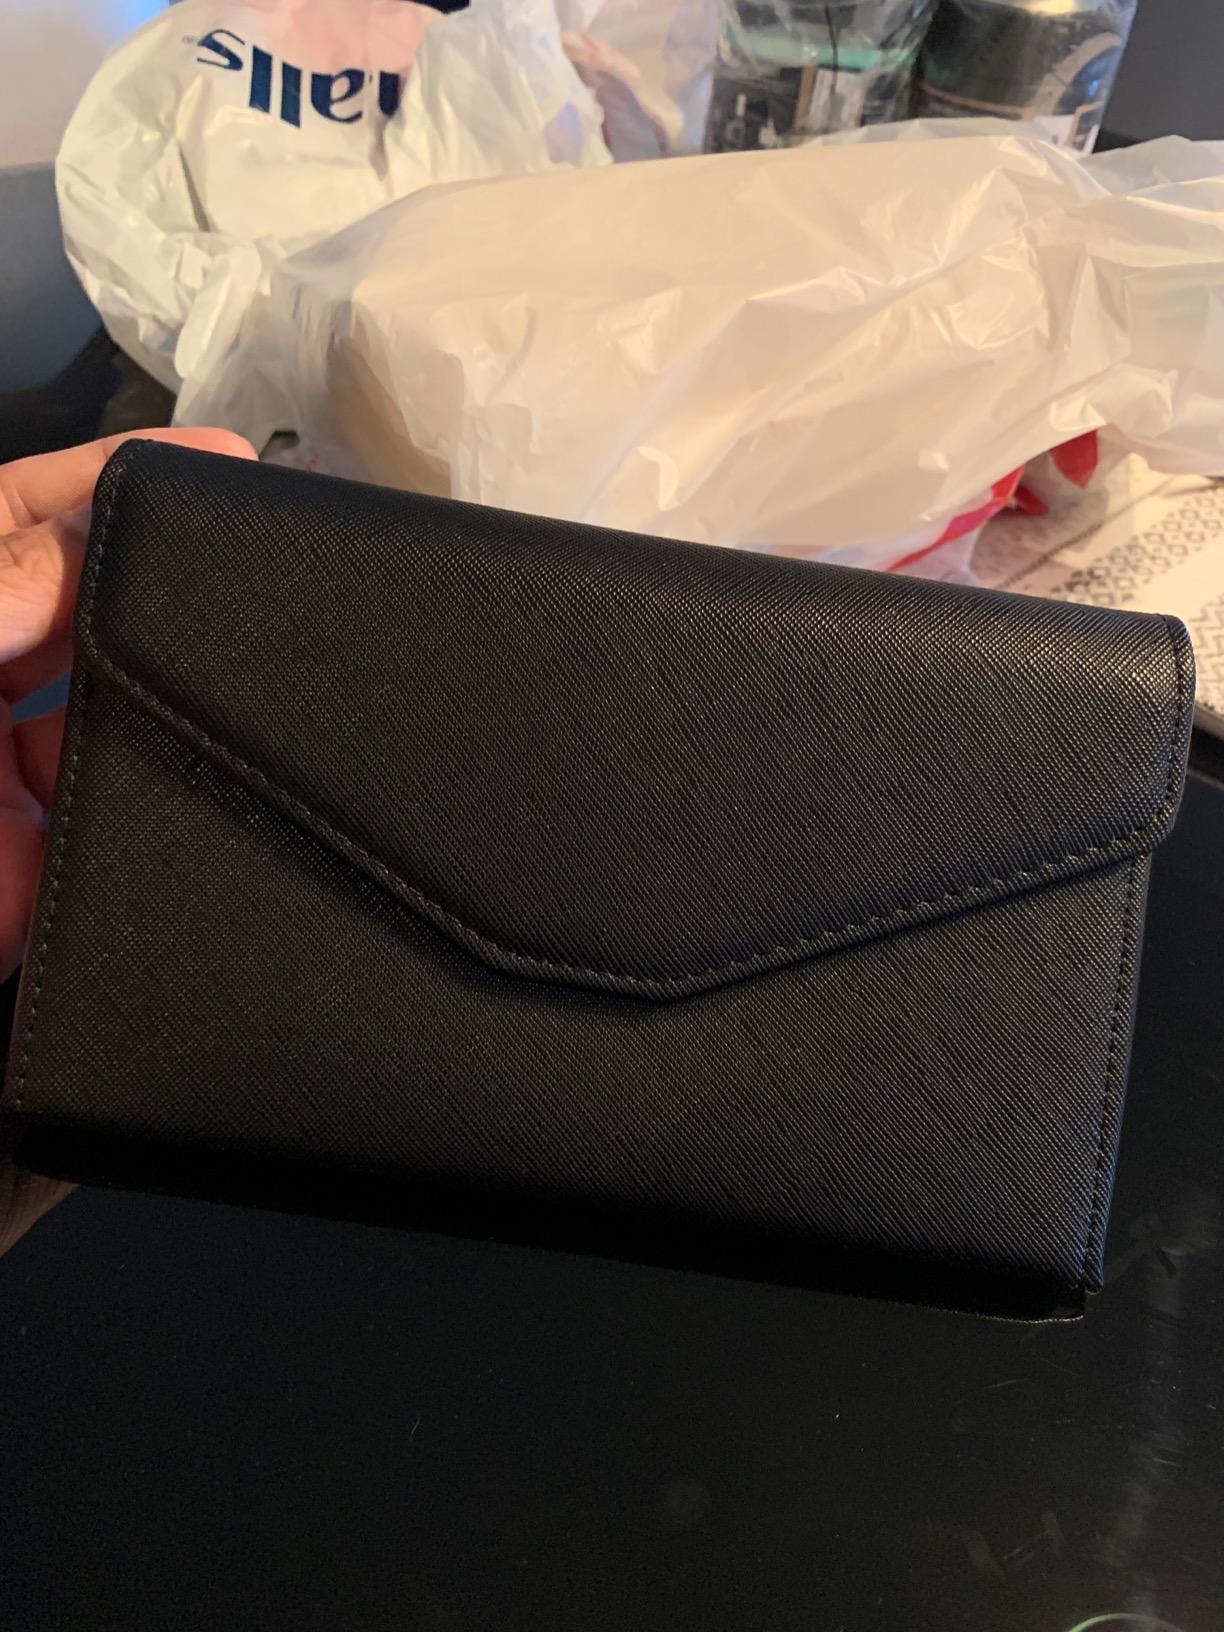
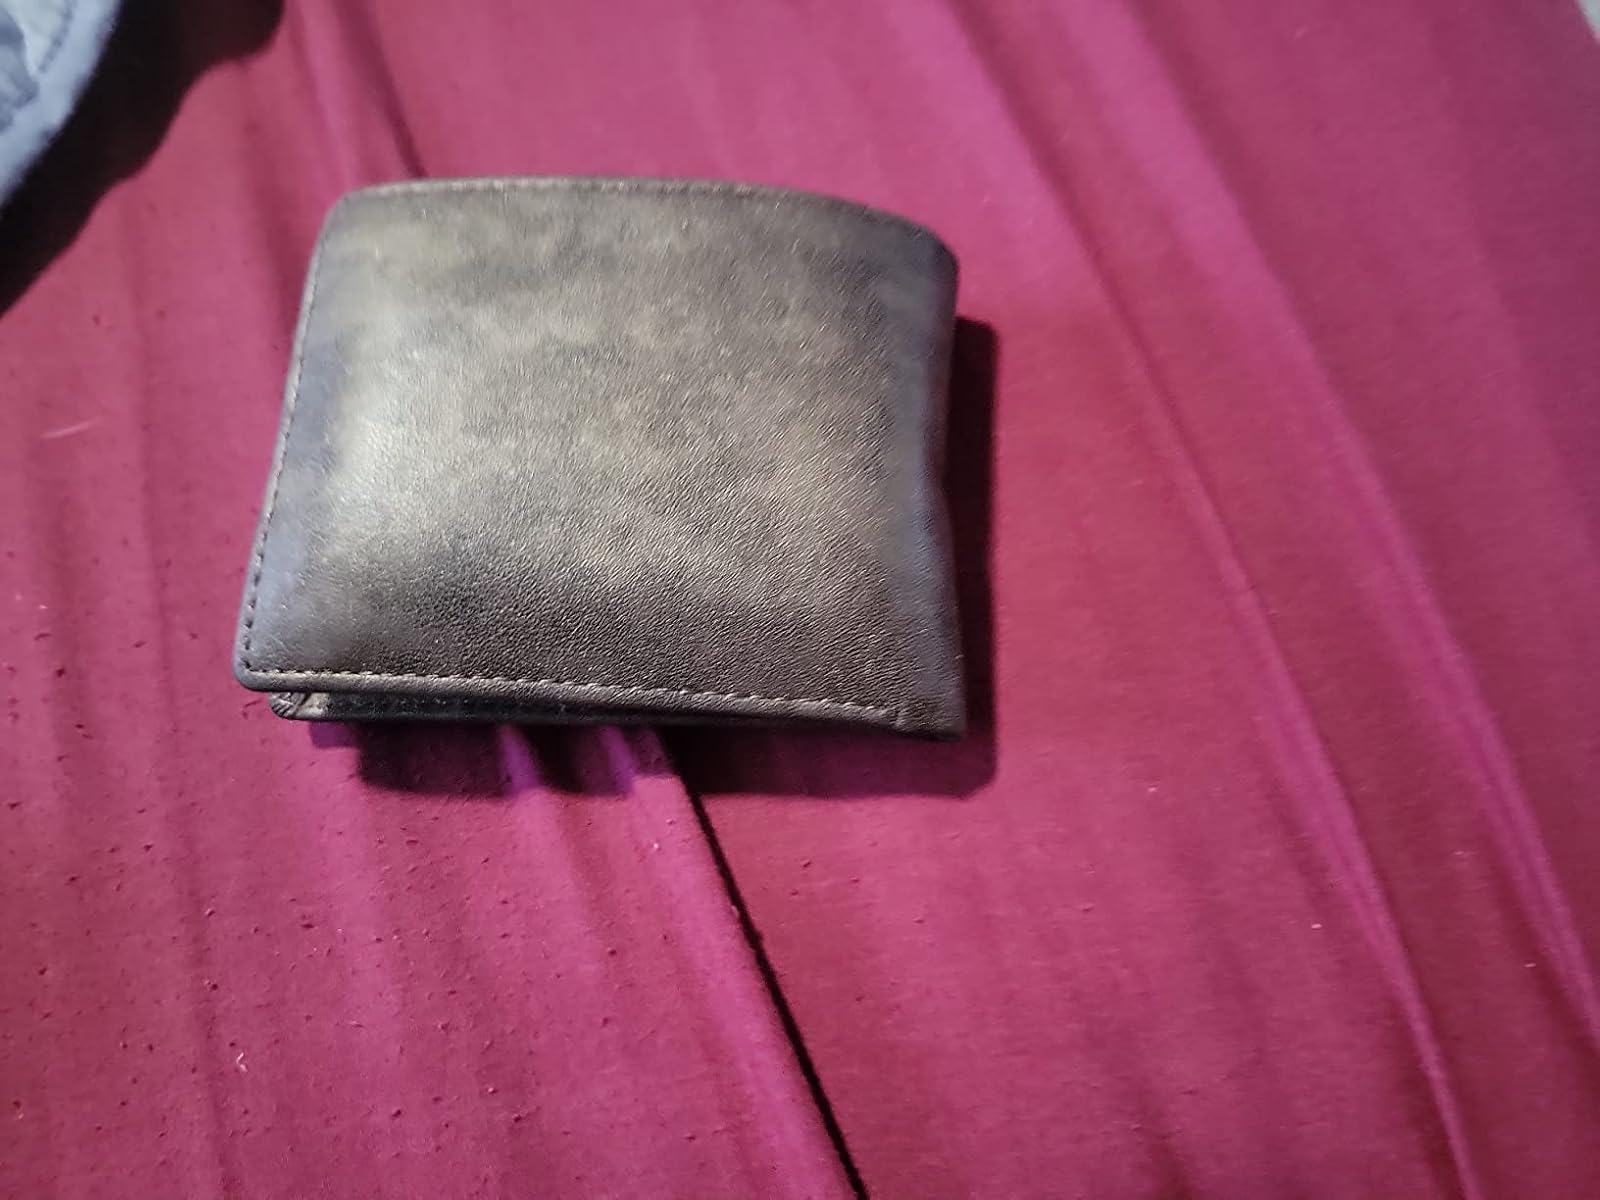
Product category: accessories_wallet
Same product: no